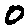
Label: 0